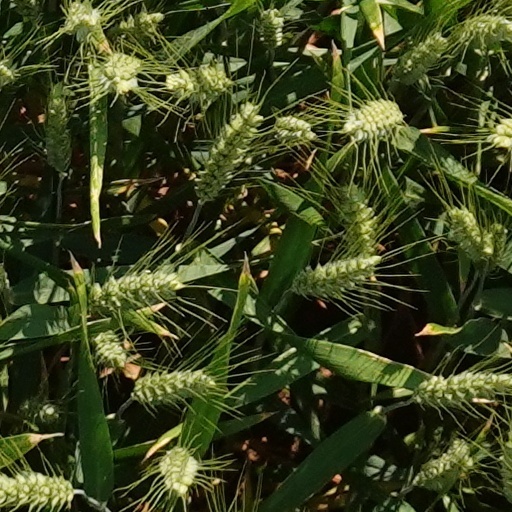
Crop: wheat